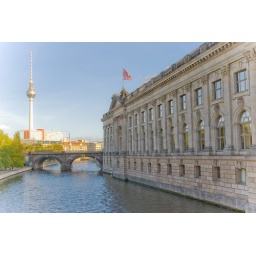
Near the museum island, the television tower in the back.